Drew Hayes (baseball)

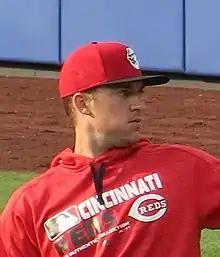
Hayes with the Reds in 2016

Andrew Trent Hayes (born September 3, 1987) is an American former professional baseball pitcher, who played in Major League Baseball (MLB) for the Cincinnati Reds in 2016. In 2023 he joined the Toronto Blue Jays organization as a minor league coach.